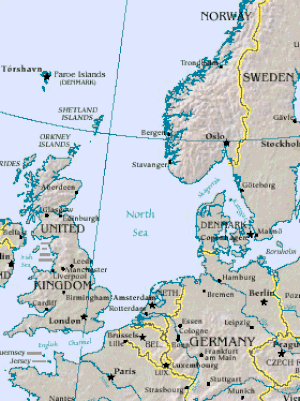
Nordsøen / Politiske og økonomiske forhold / Lande omkring Vesterhavet
Kort over vesterhavsregionen.
Nordsøen har et areal på cirka 575.000 kvadratkilometer og en gennemsnitlig dybde på 95 meter. Største dybde er 690 meter.